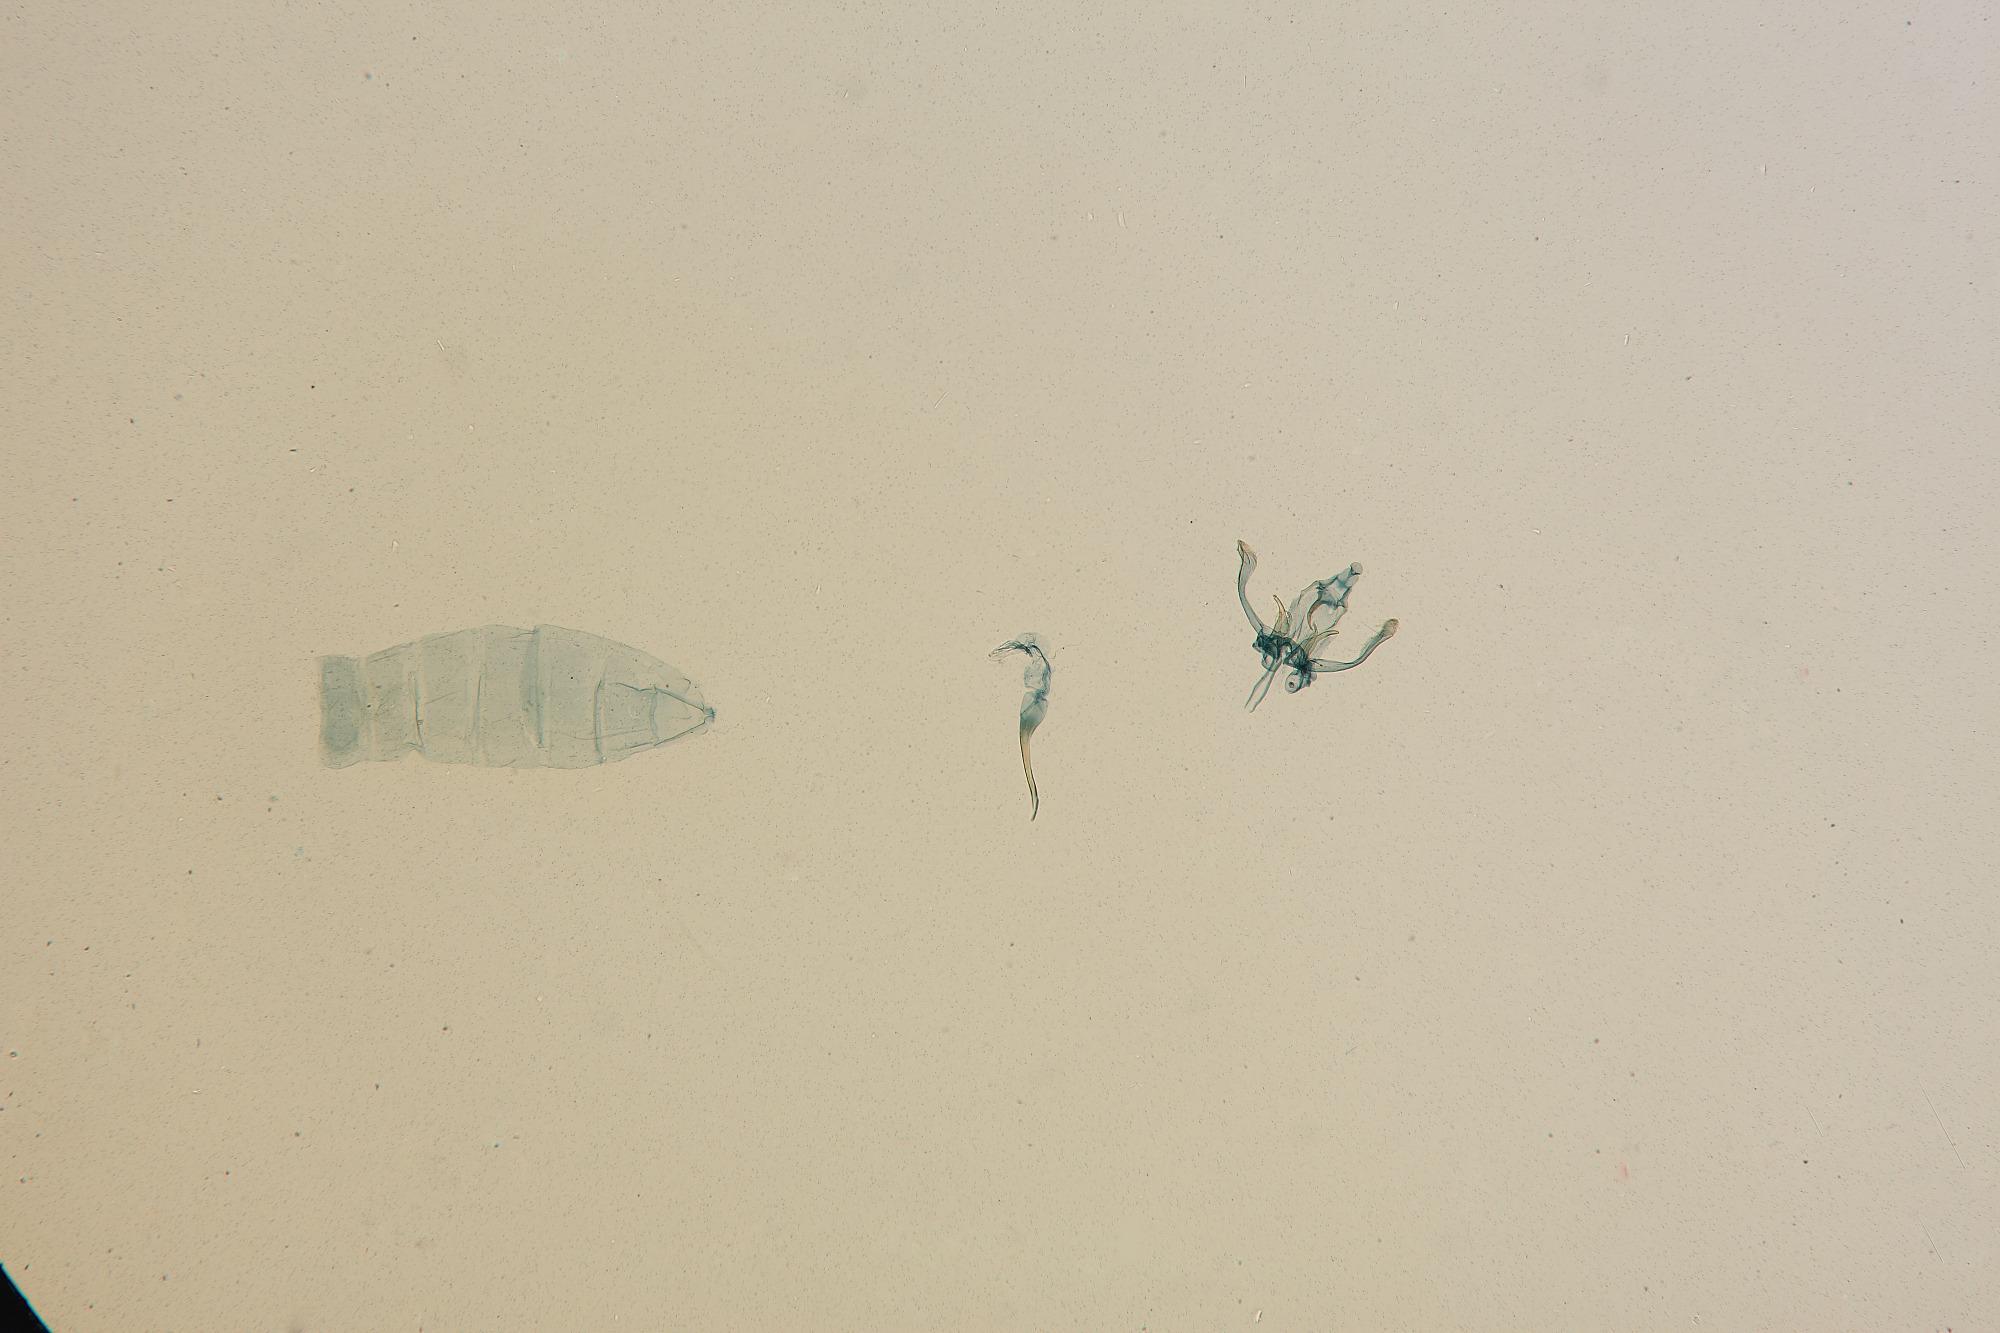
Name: Hypatima acris
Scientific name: Hypatima acris Park, 1995
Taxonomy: Animalia, Arthropoda, Insecta, Lepidoptera, Glossata, Gelechiidae, Chelariinae
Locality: Tainan Co., 2-3 km S Kwantzuling, ca. 350 m, bamboo shrub, Tainan, Taiwan
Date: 26 Jun 1980 to 28 Jun 1980